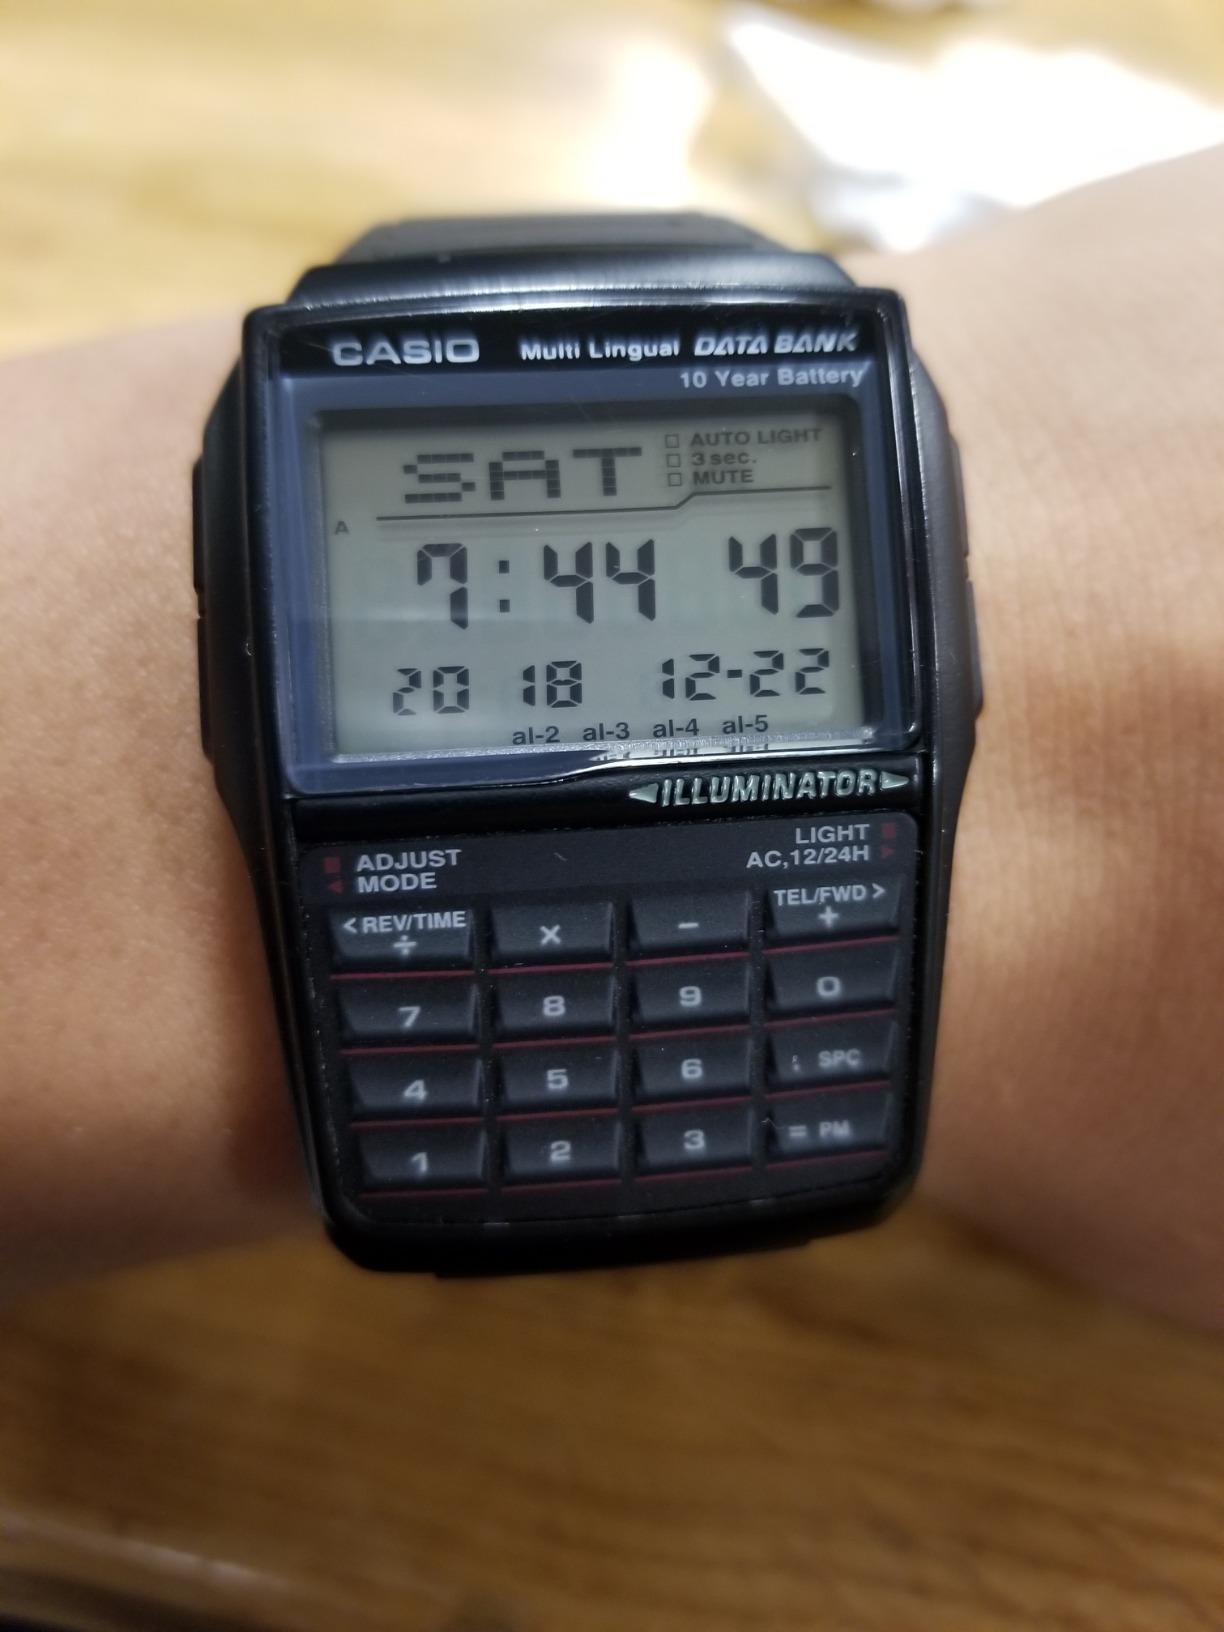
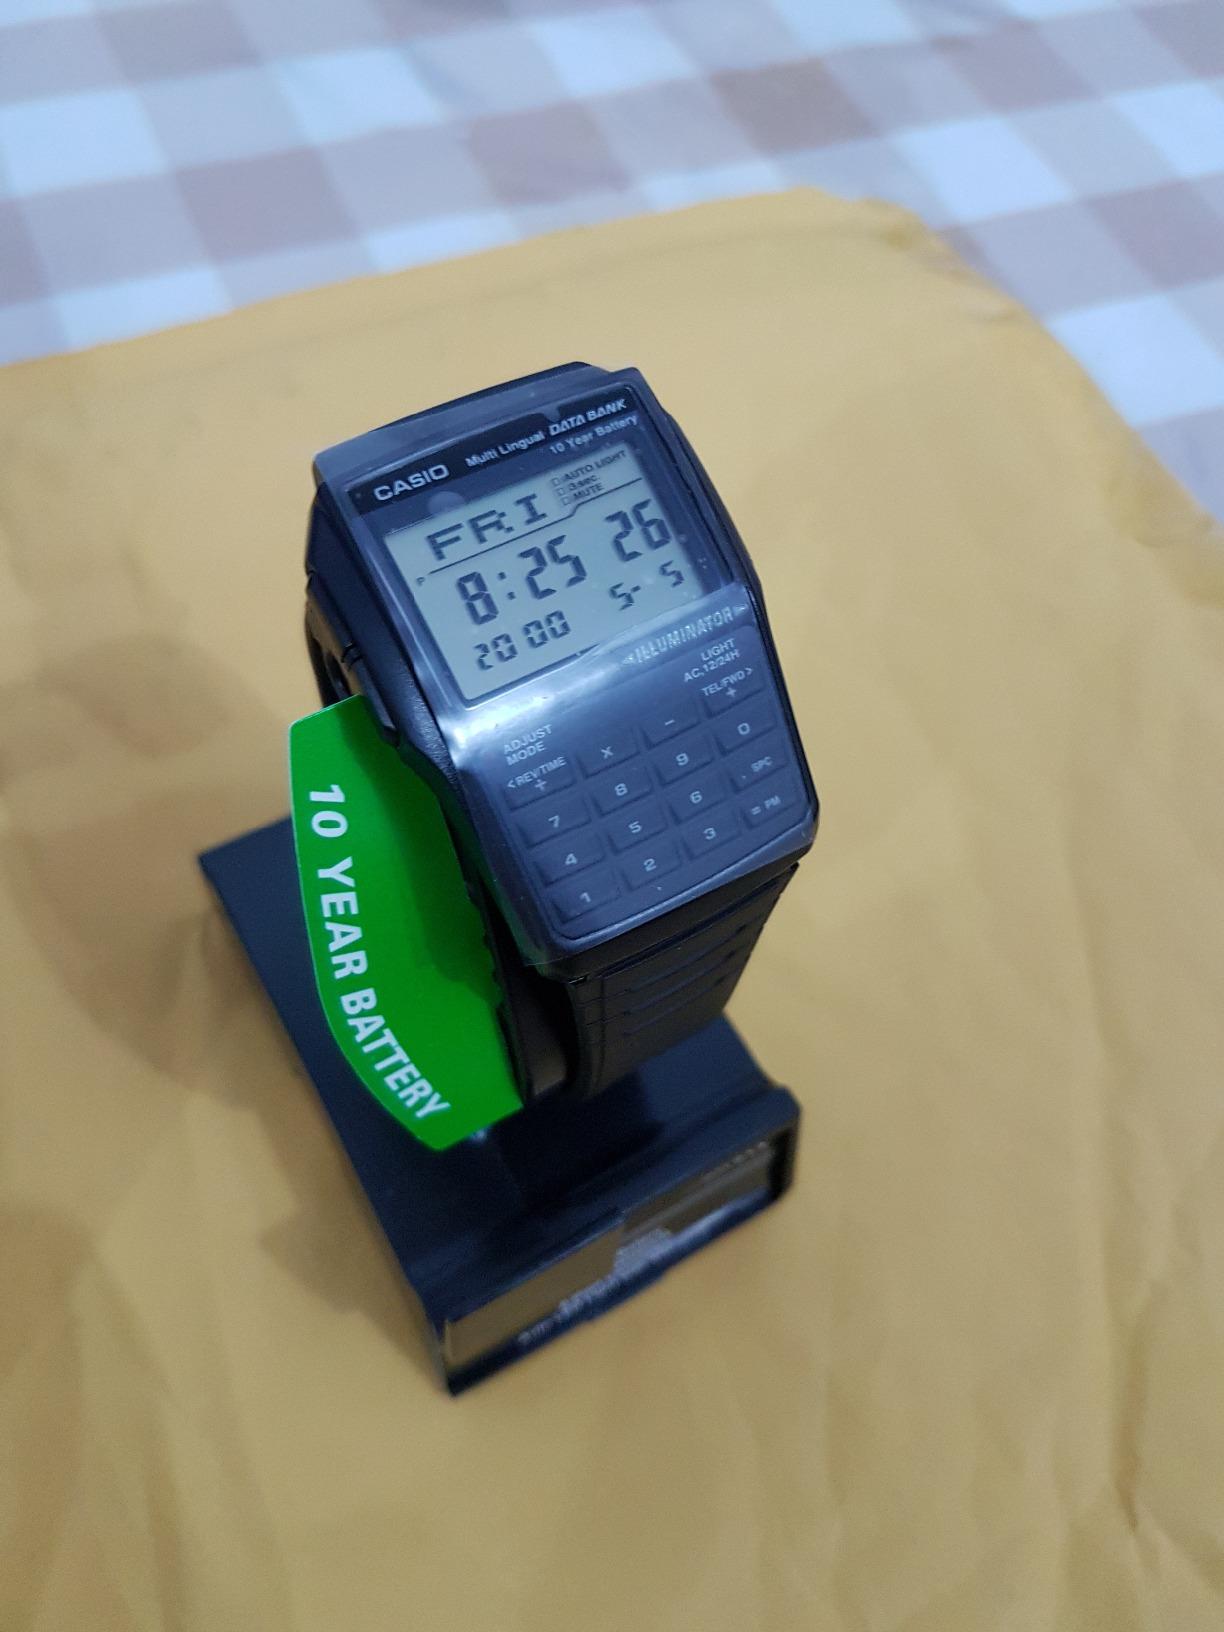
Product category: accessories_watch
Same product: yes